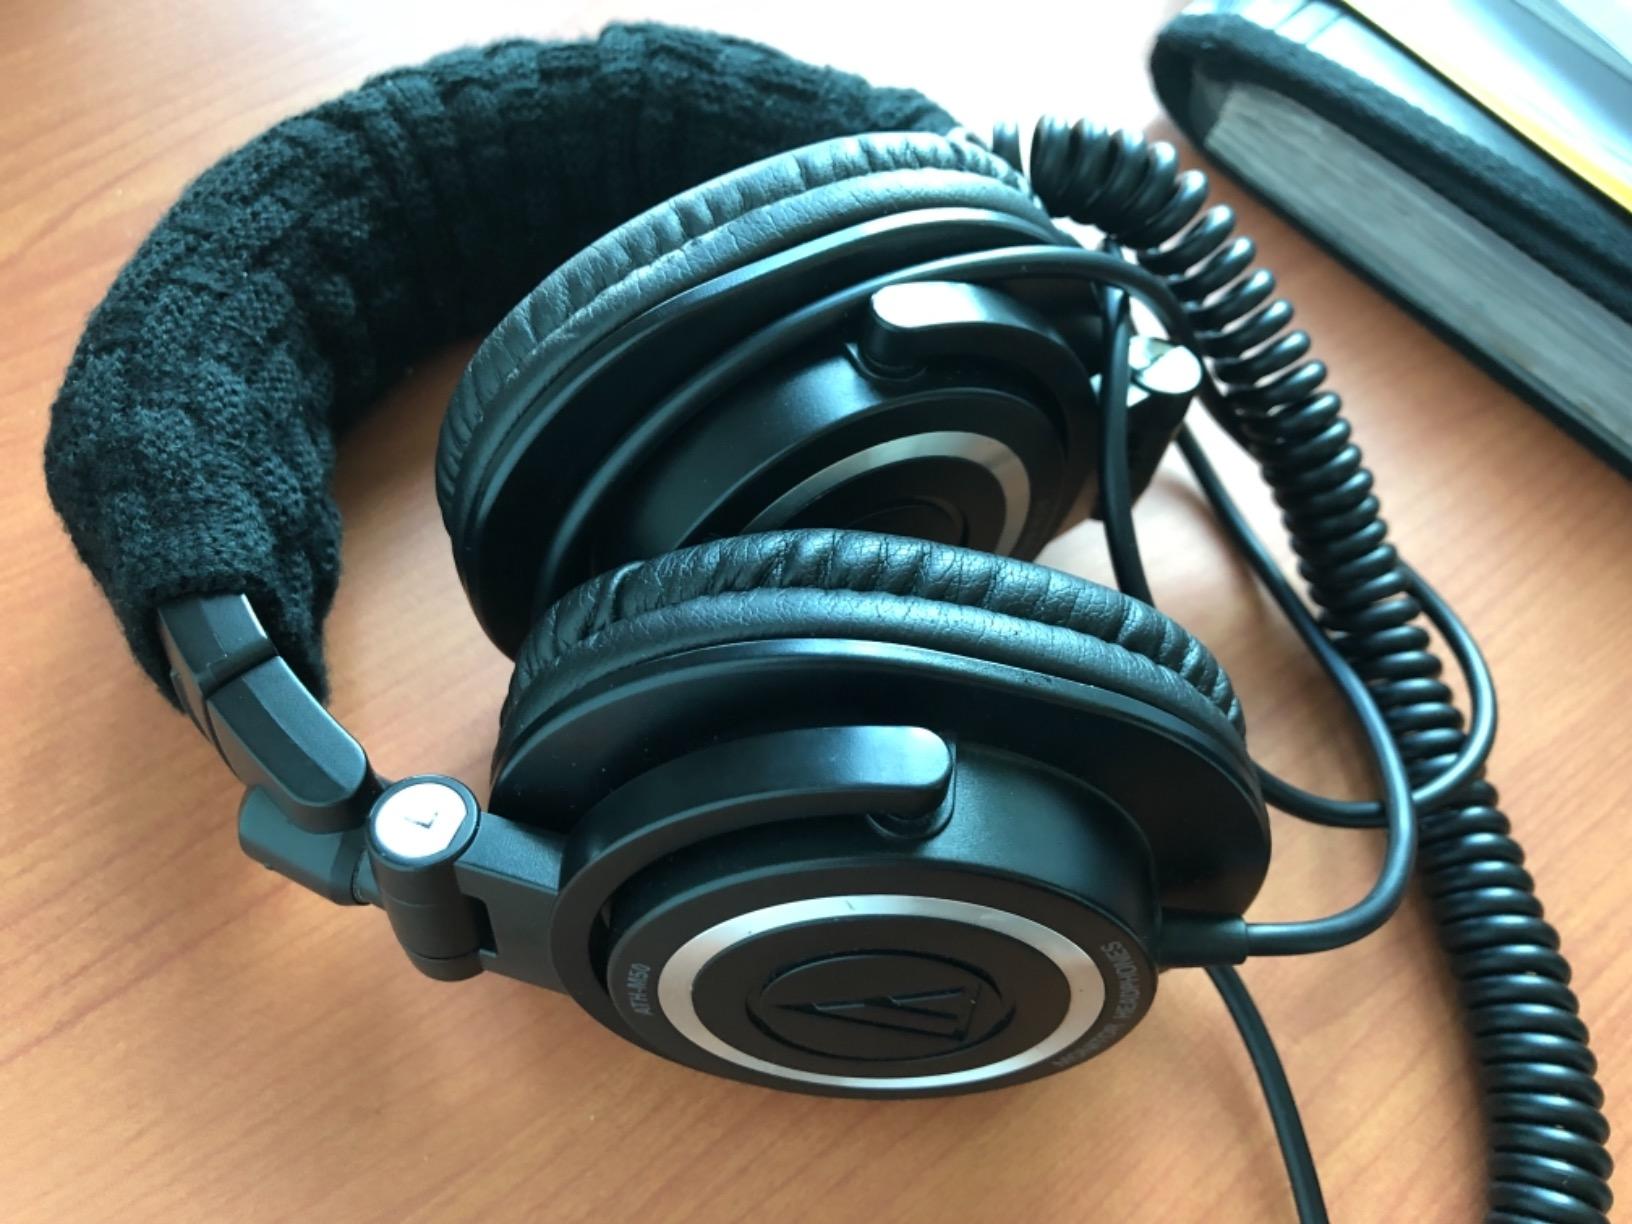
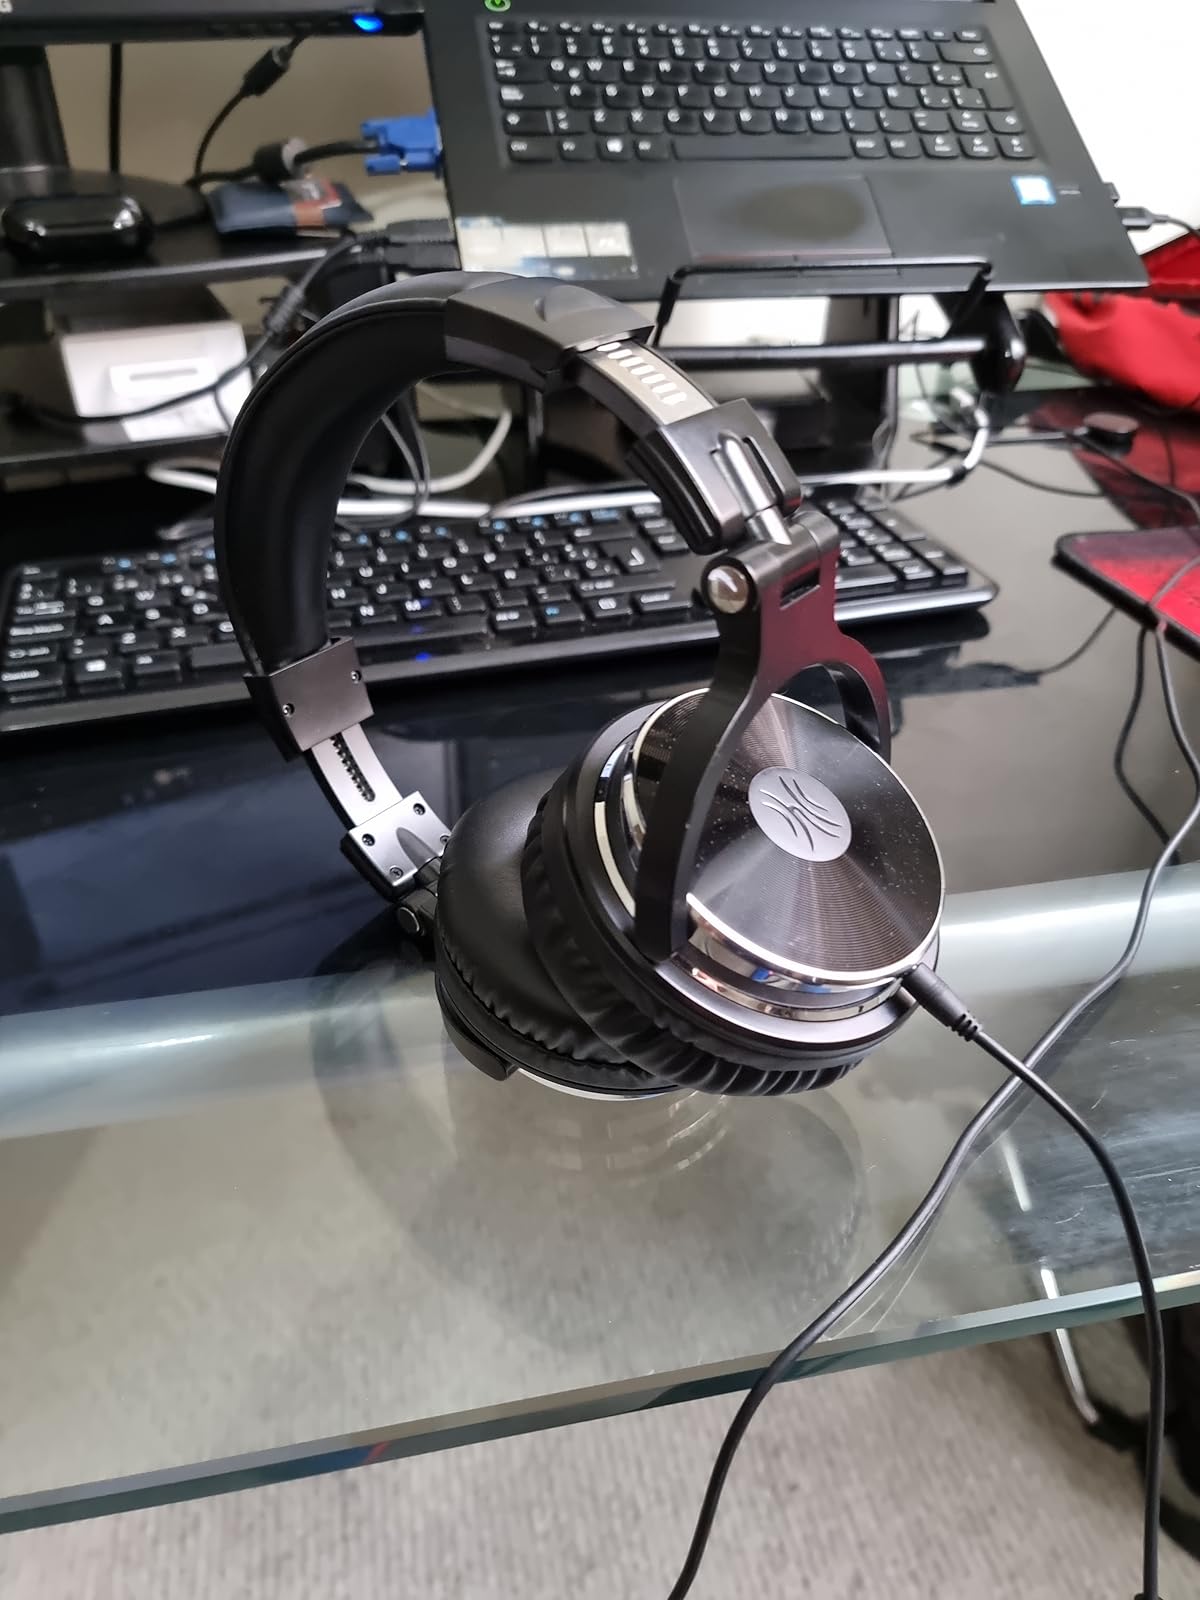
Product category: headphones
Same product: no